Hallettsville, Texas

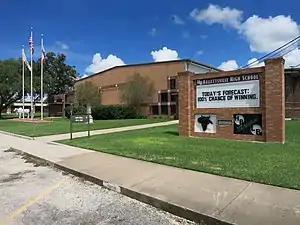
Hallettsville High School

Public education in the city of Hallettsville is provided by the Hallettsville Independent School District. Sacred Heart Catholic School, a private prekindergarten–grade 12 campus, is also located in the city.